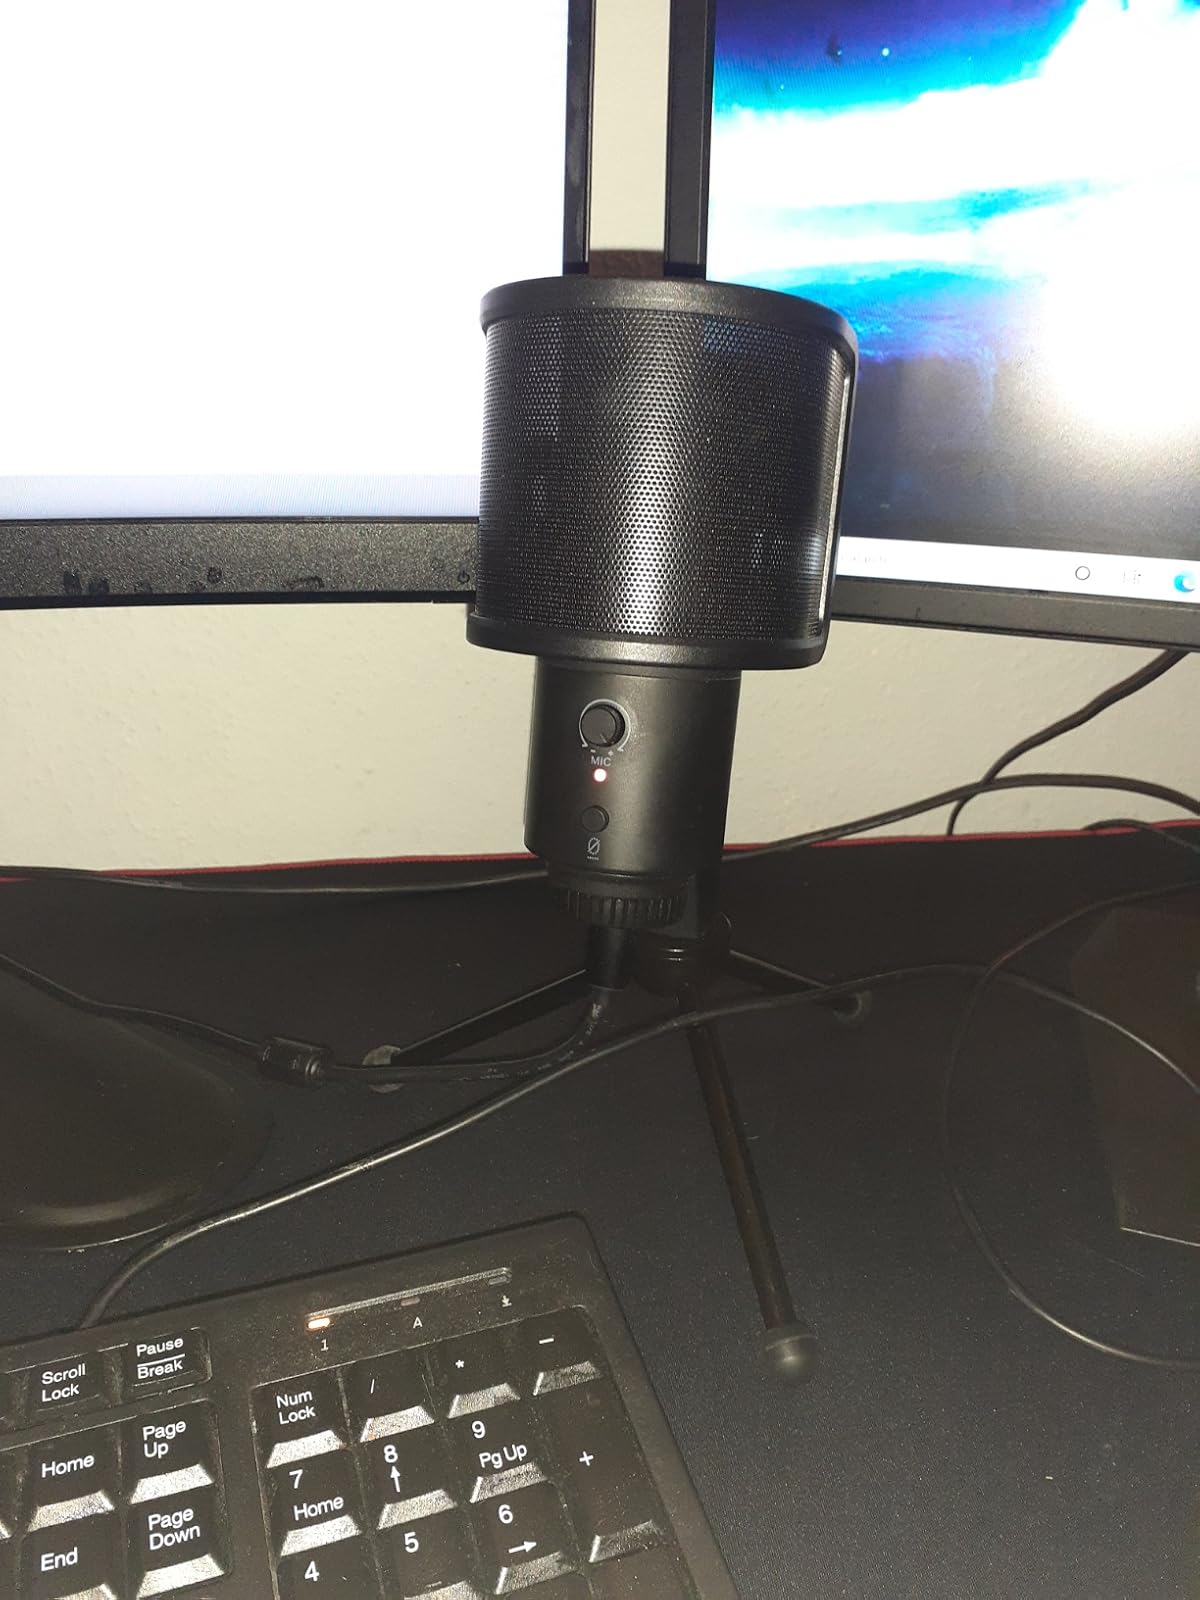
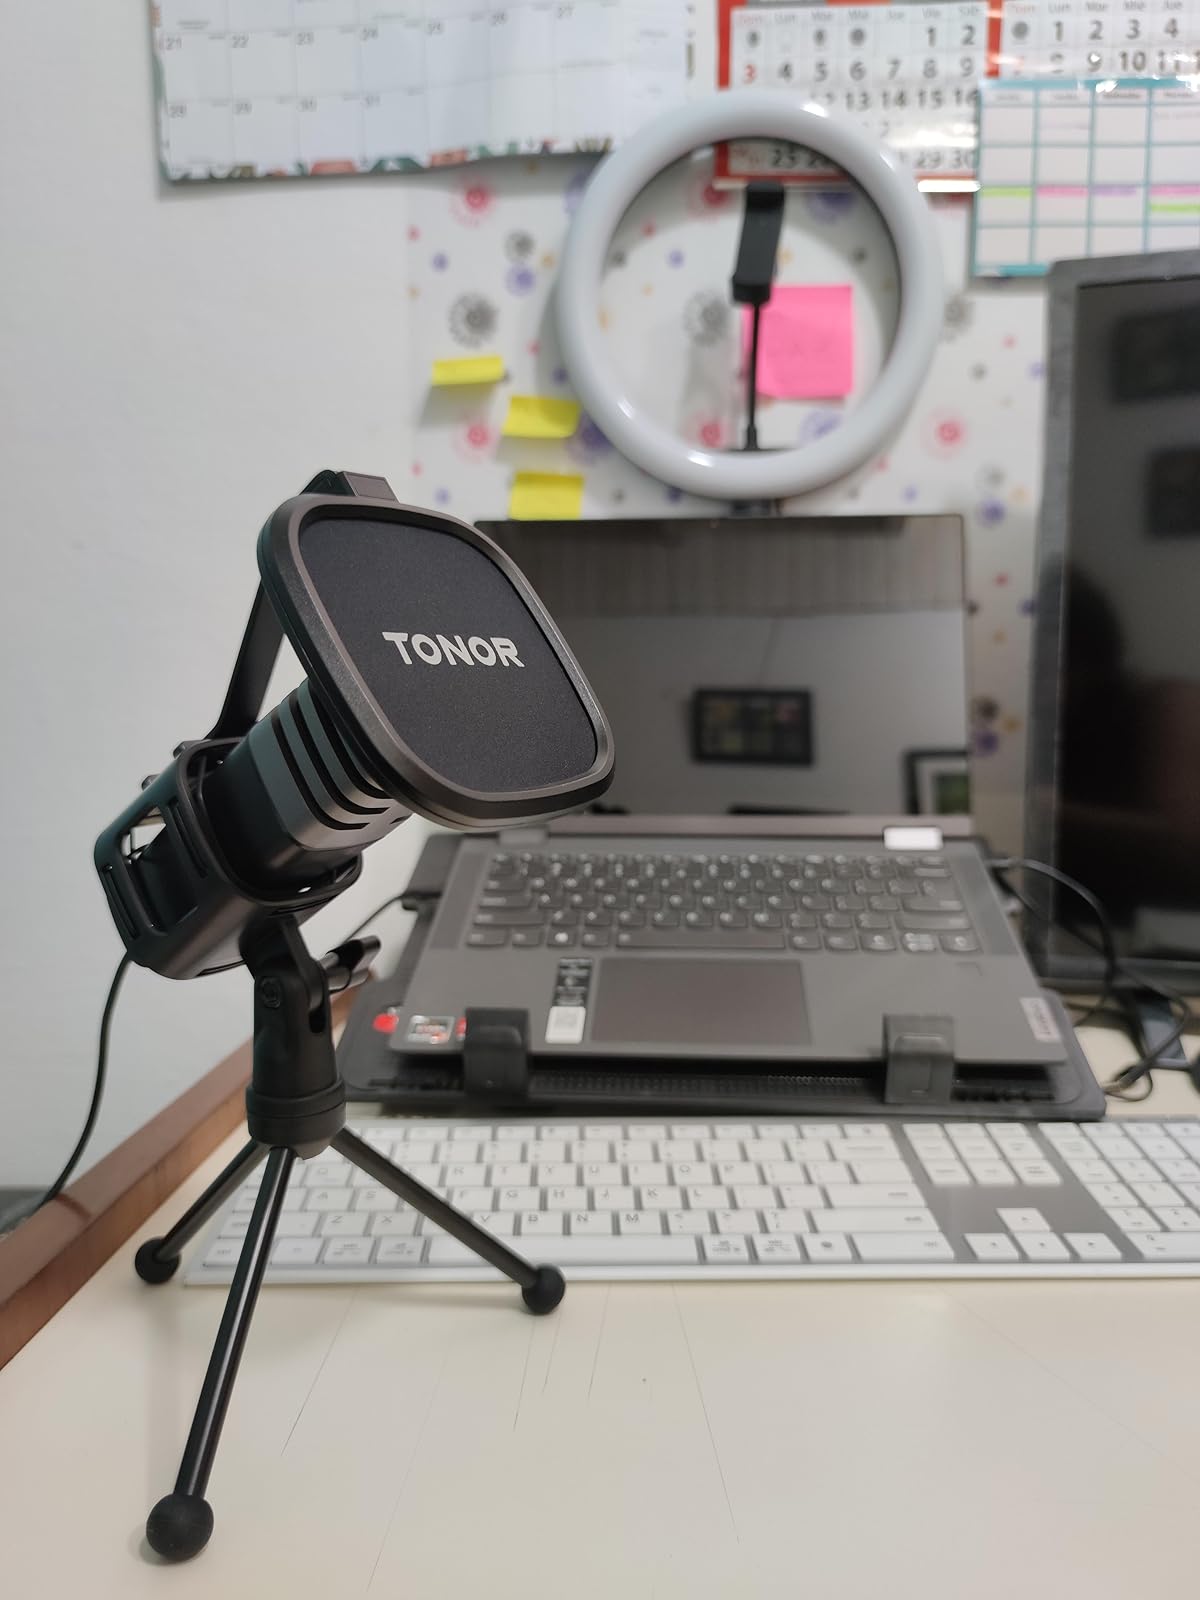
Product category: microphone
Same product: no